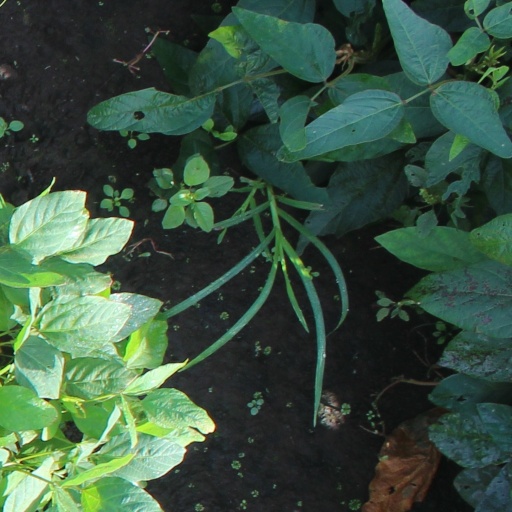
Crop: soybean